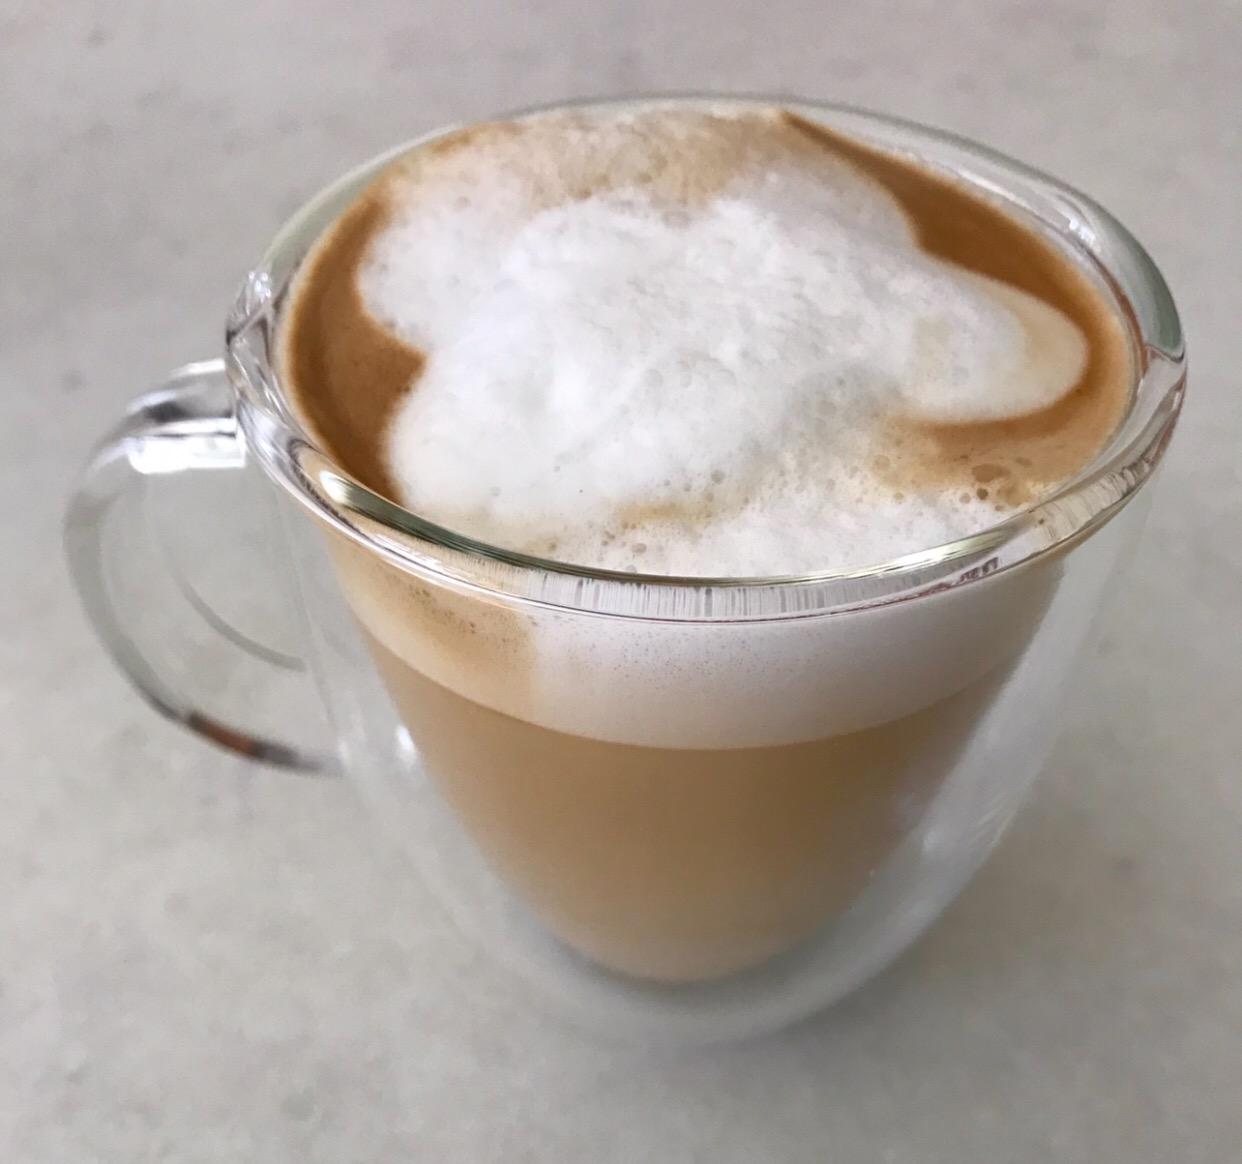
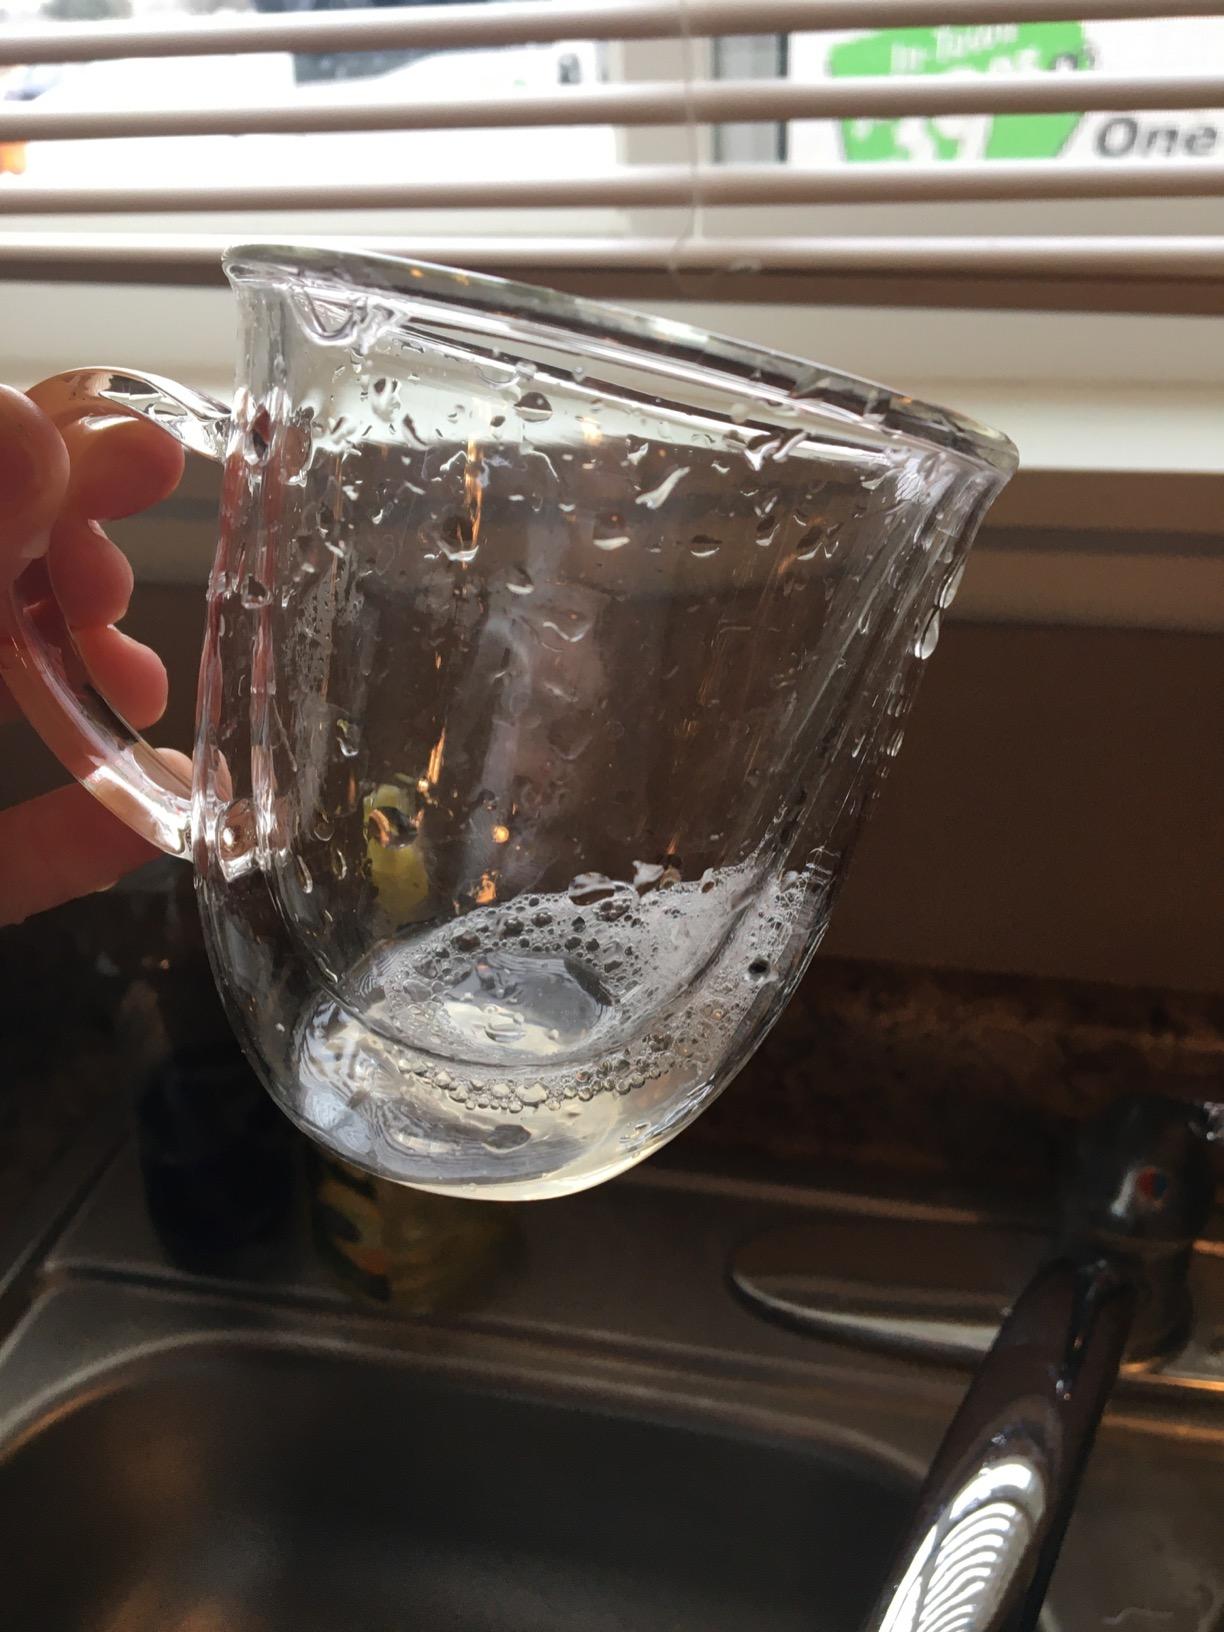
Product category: items_mug
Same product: no